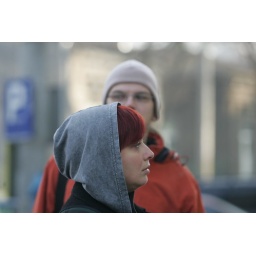
by black hawk girl